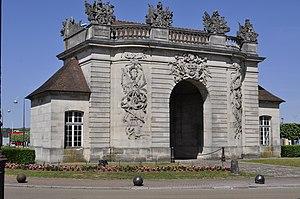
La porte du Pont est un monument de Vitry-le-François, dans le département de la Marne, en France.
Cet article recense les monuments historiques français classés en 1920.
Cet article recense les monuments historiques de la Marne, en France.